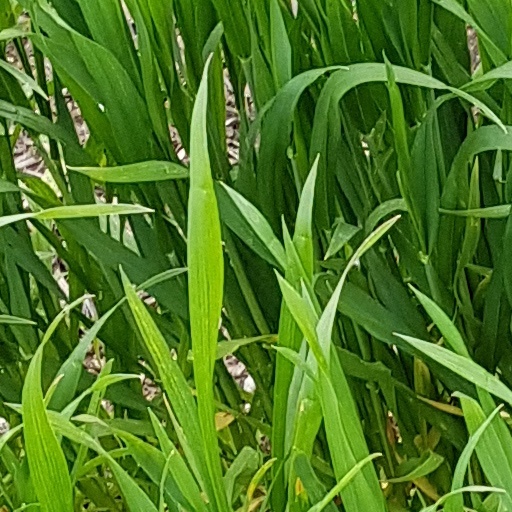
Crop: wheat